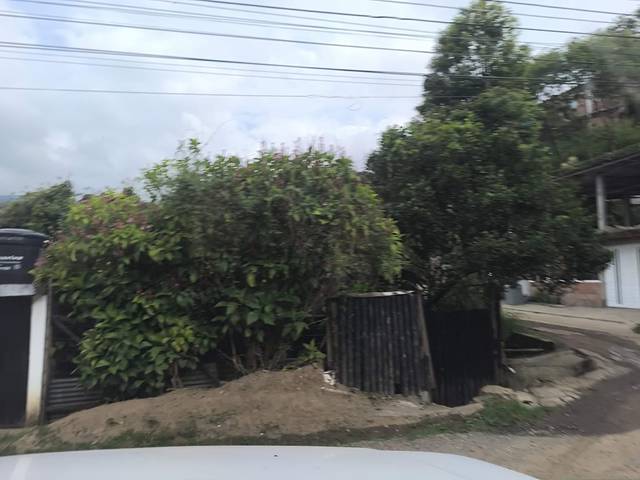
Region: Colombia
Coordinates: 3.482, -76.549